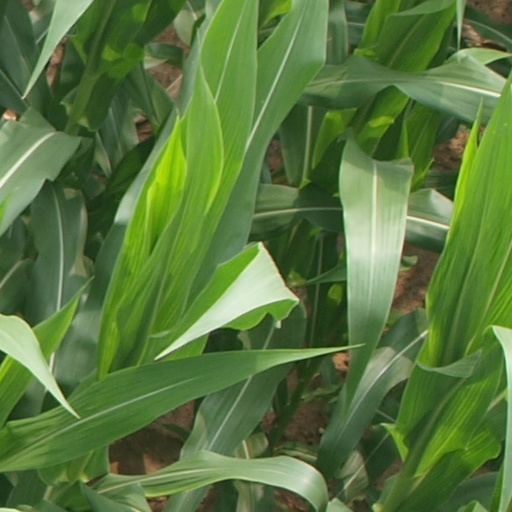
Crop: maize; corn